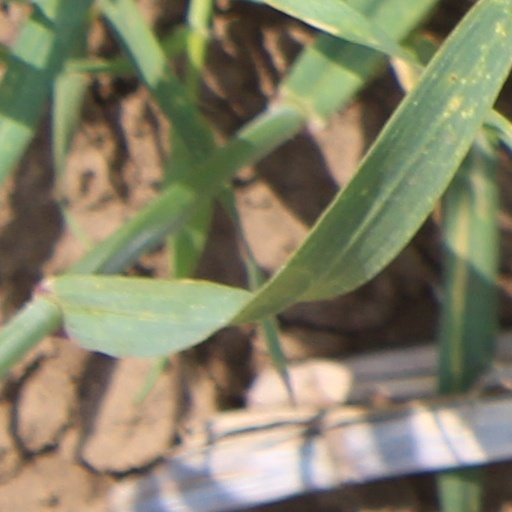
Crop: wheat